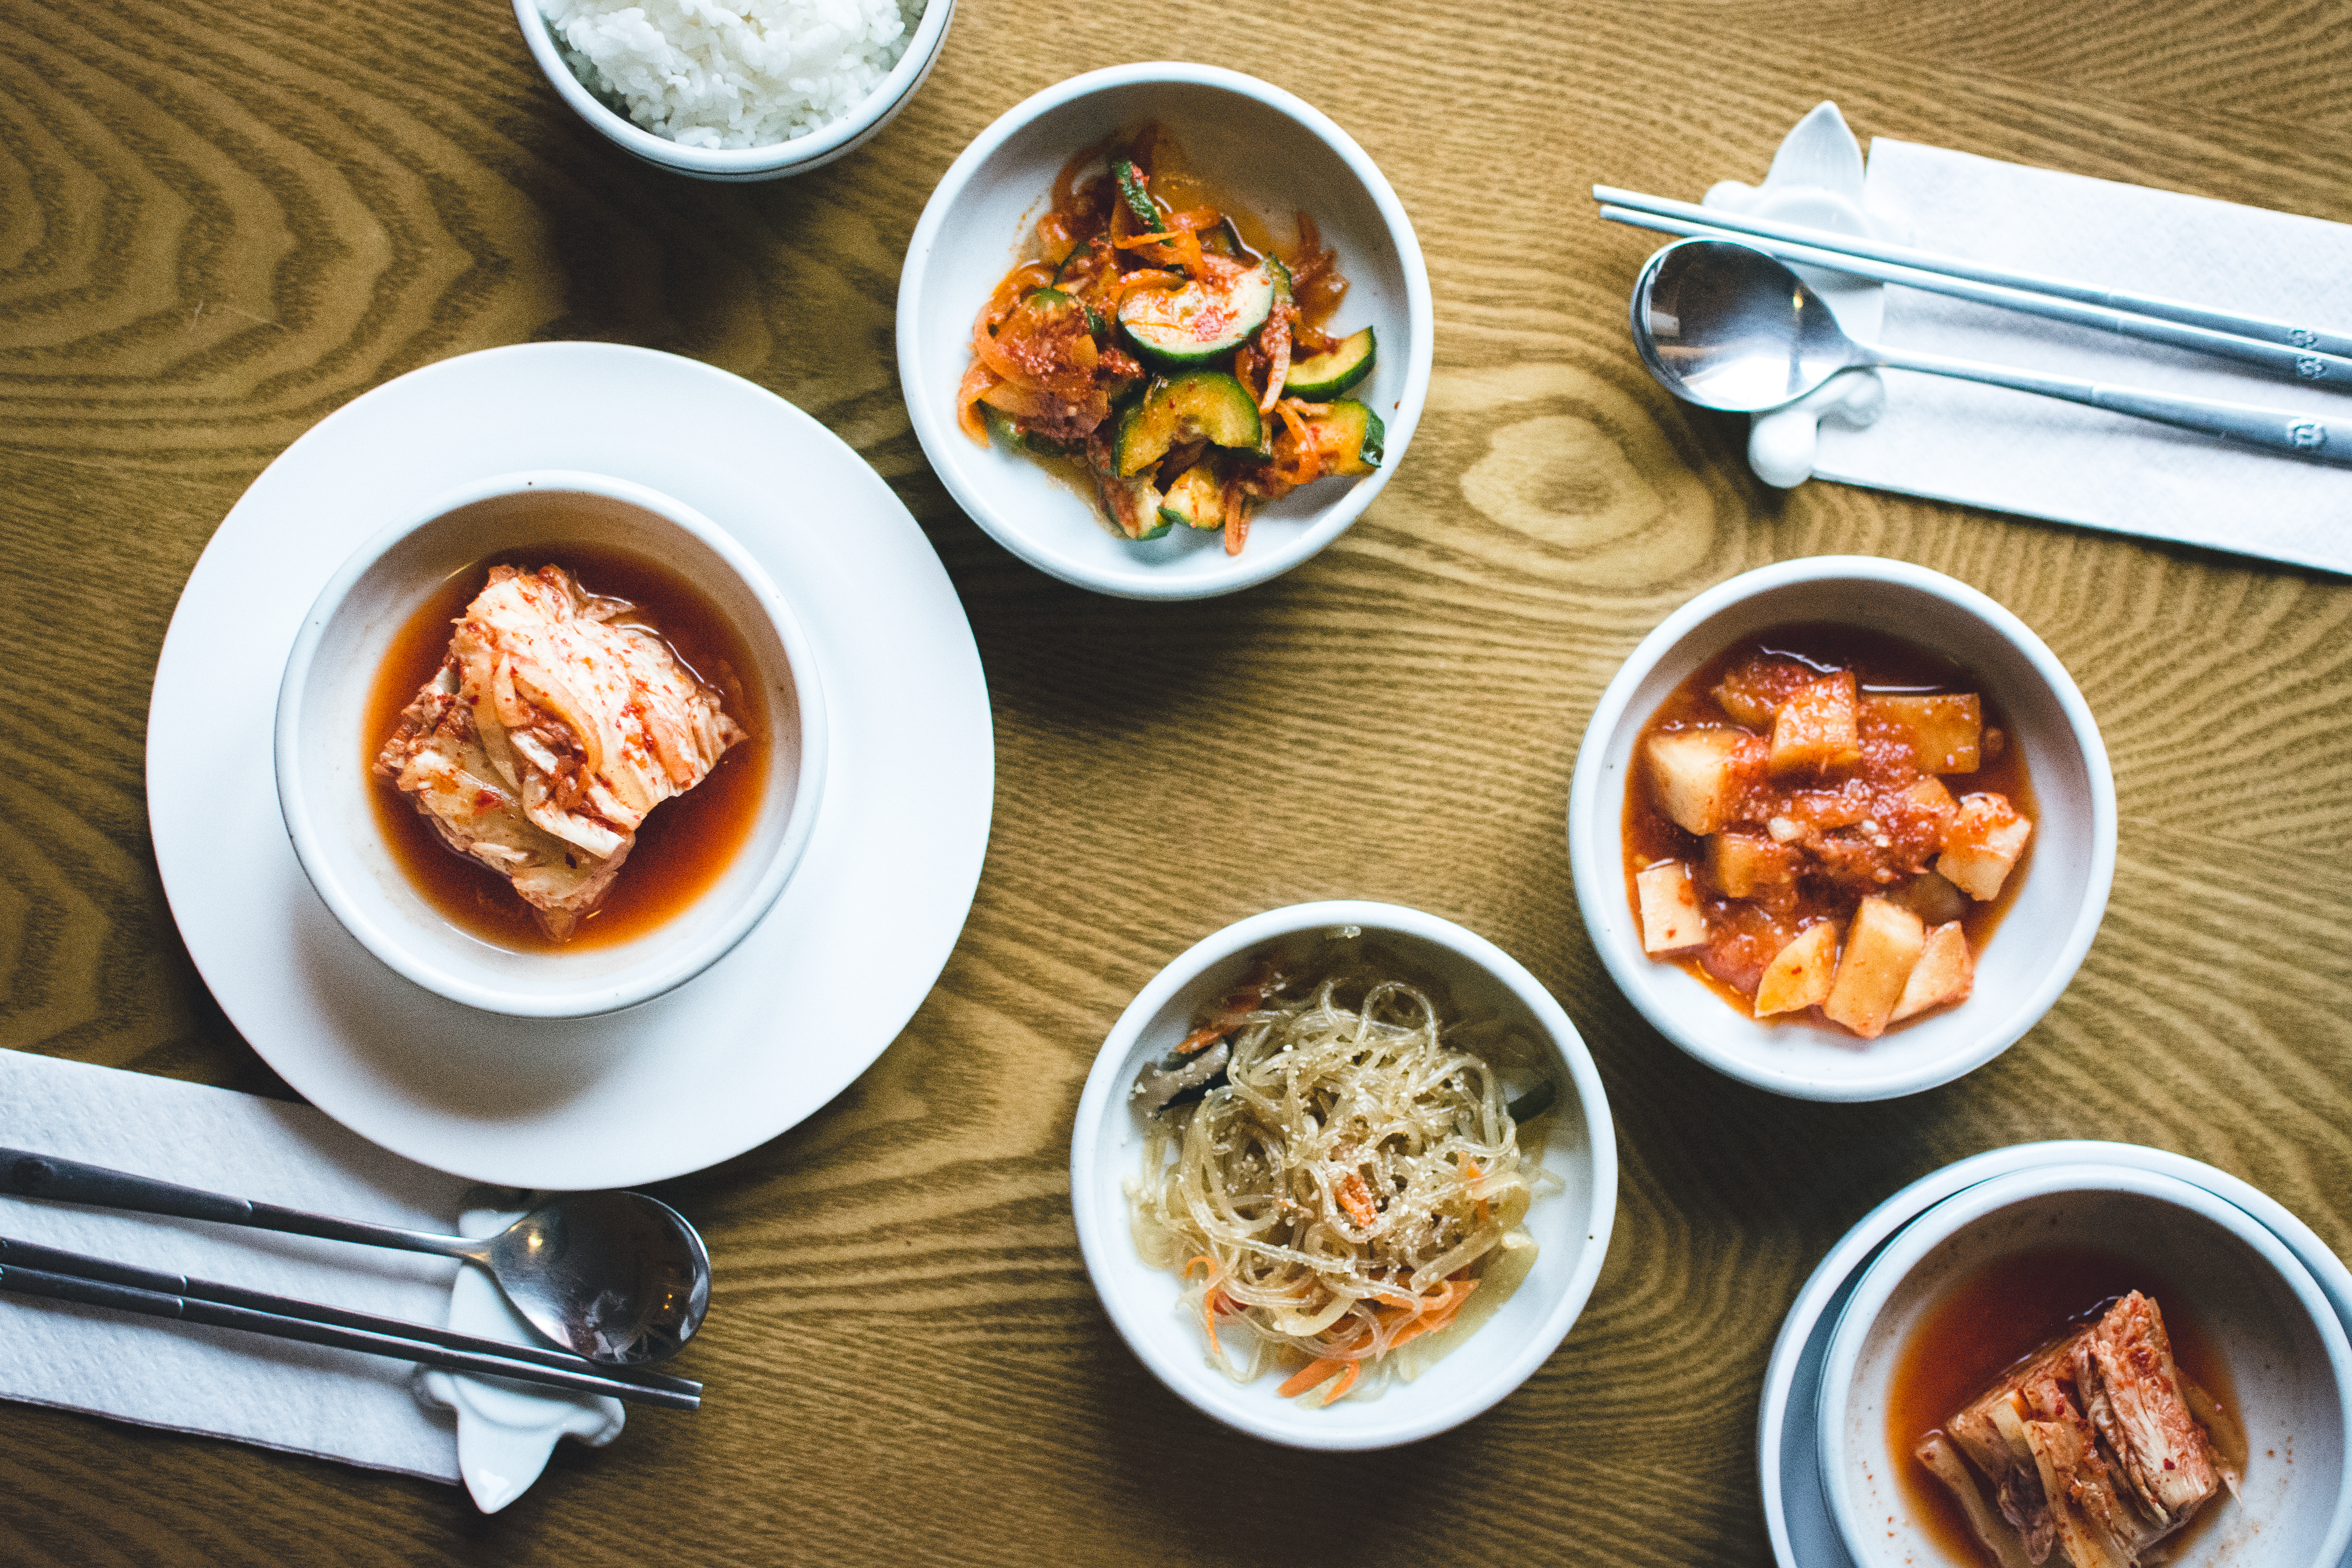
dish, food, cuisine, meal, ingredient, banchan, lunch, breakfast, comfort food, appetizer, produce, brunch, side dish, recipe, chinese food, korean food, thai food, Korean royal court cuisine